Charles Schroeter

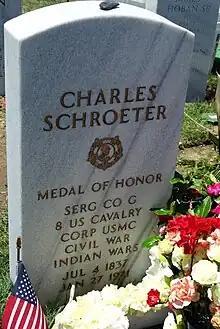
Grave marker of Charles Schroeter - Medal of Honor- Section 3-1052 - Miramar National Cemetery

Schroeter's fifth enlistment as a regular soldier started on November 24, 1886, at Denver, Colorado, as written by Lieutenant Borden. His place of birth is recorded as Hanover, Germany, now age 48, his eyes brown, hair brown, ruddy complexion with a height of 5 feet inches. He served with the 9th Infantry Regiment, in C Company. The record shows this as his sixth enlistment, if his service in the Missouri volunteers during the Civil War is included. For many "Post Returns" or monthly roster reports, Schroeter was listed as a clerk serving with the headquarters company.